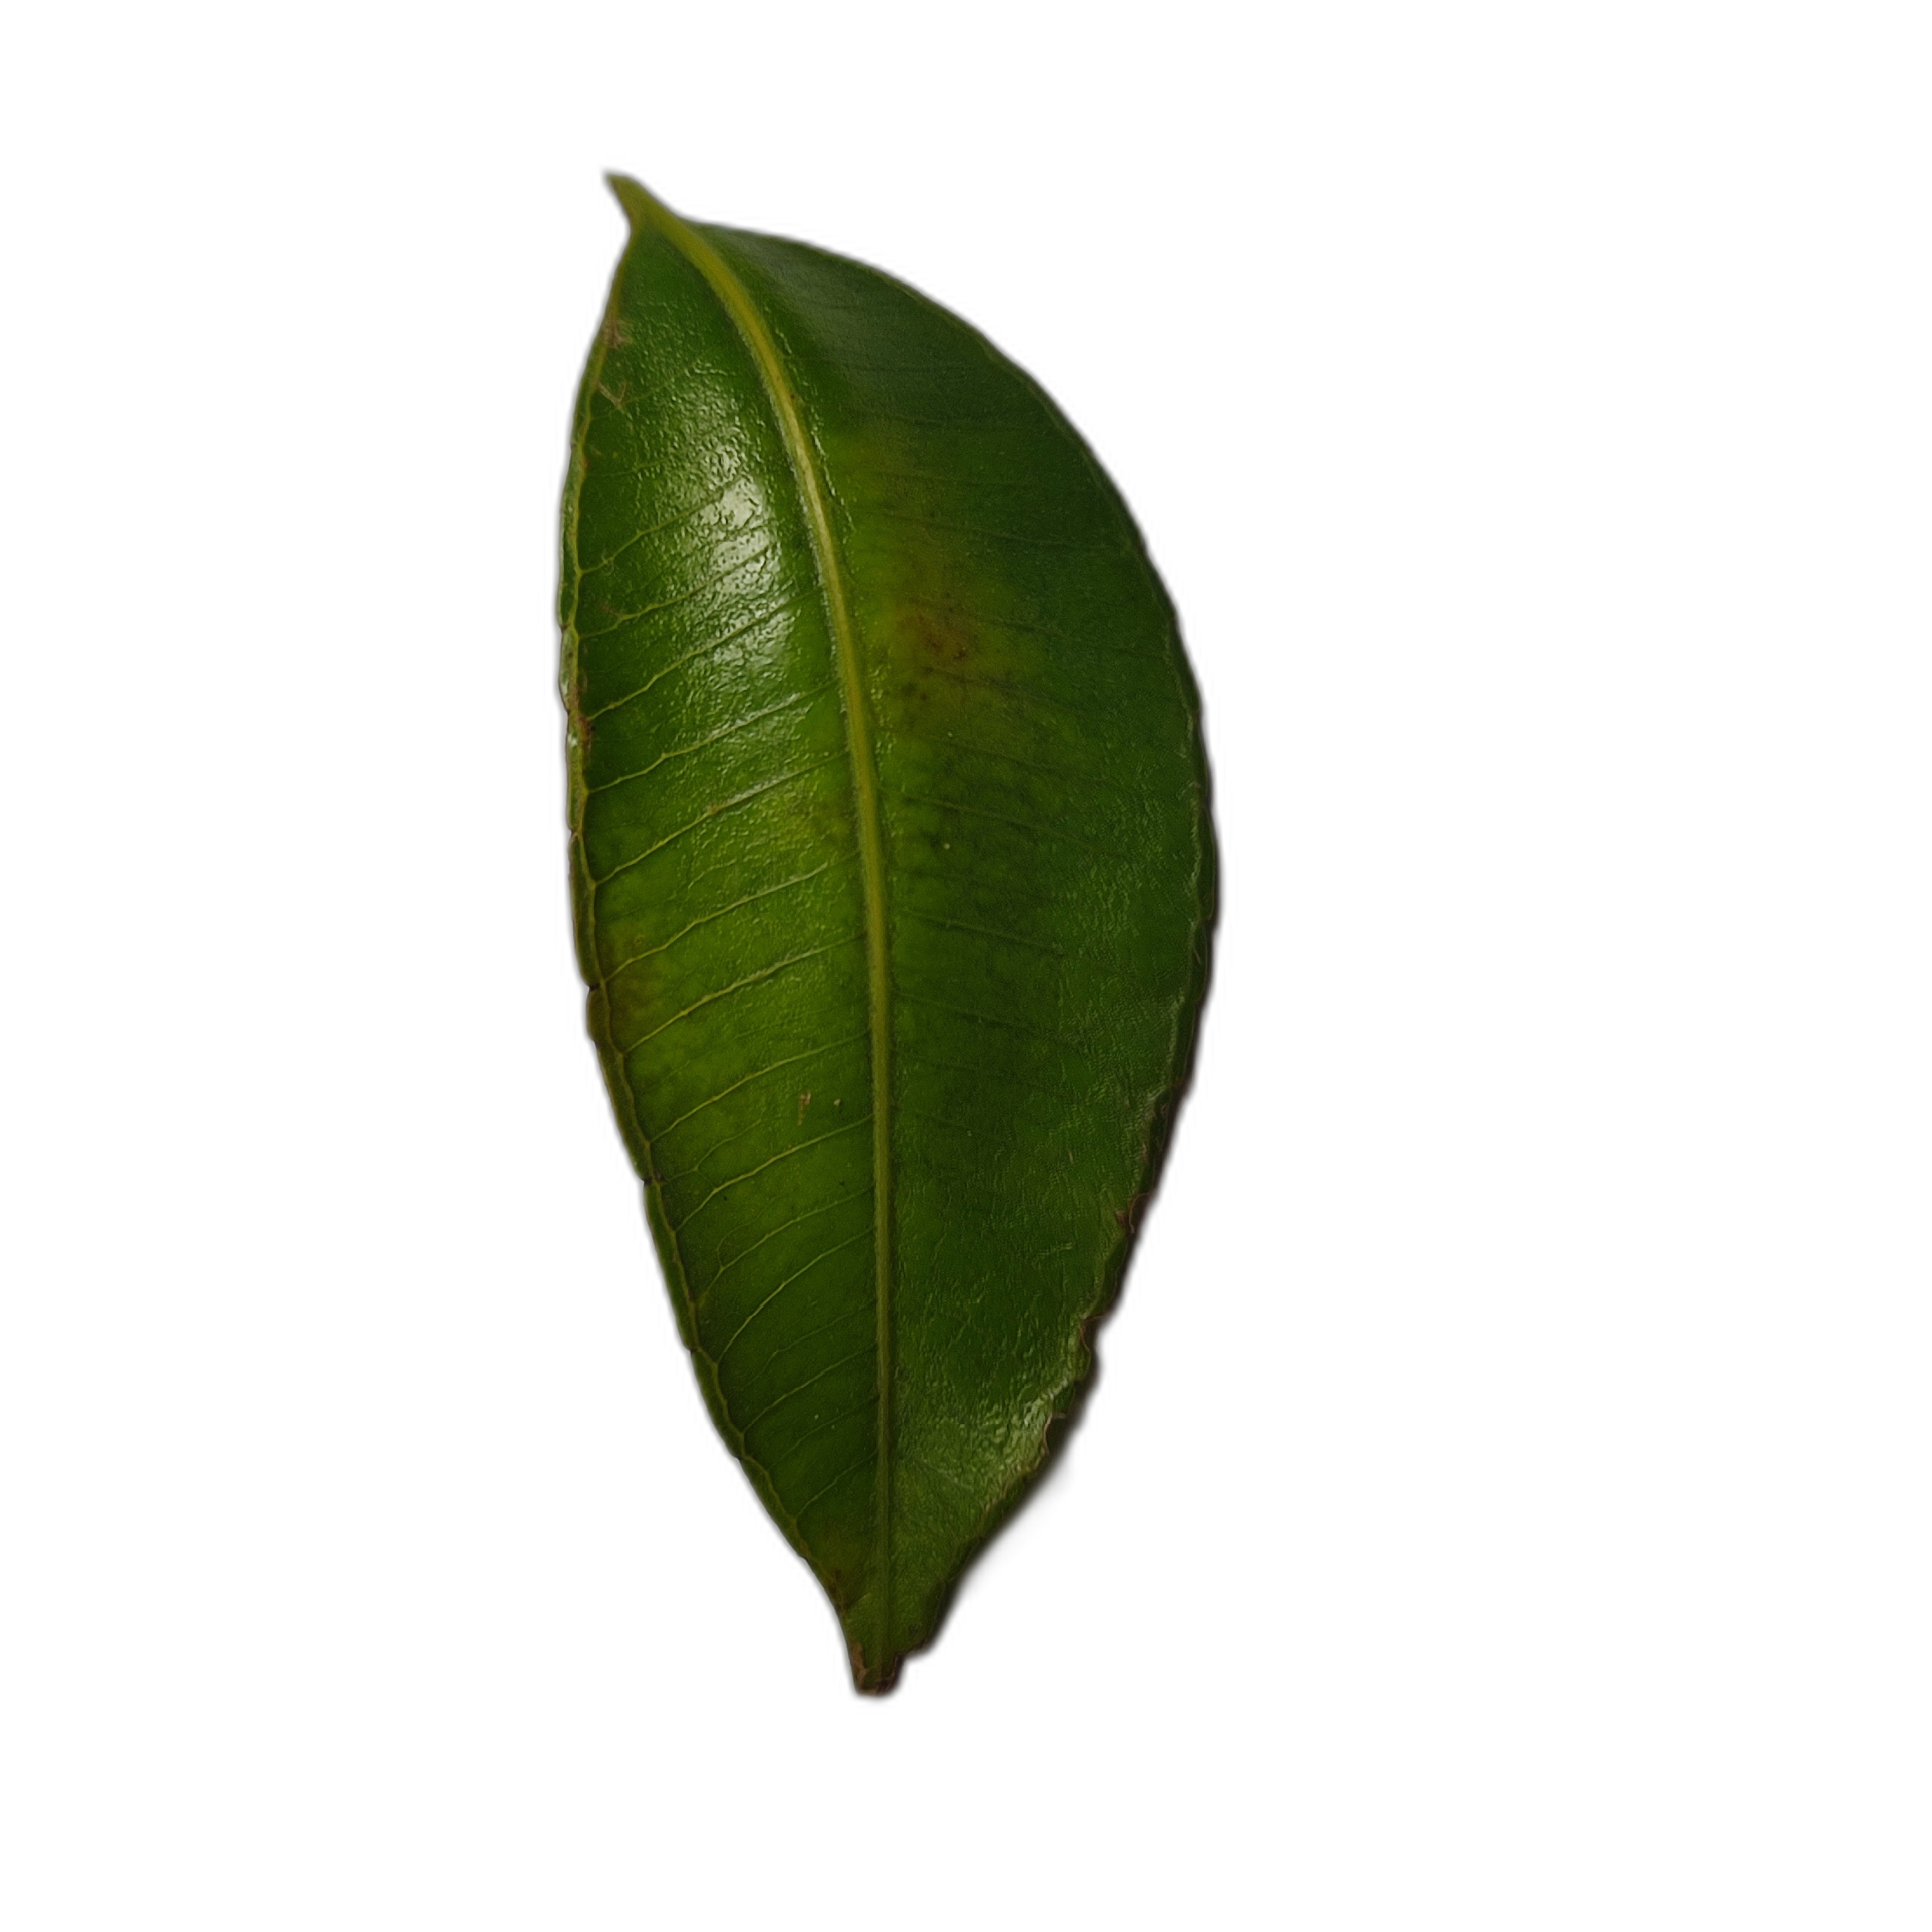
Label: healthy